Józef Wolff

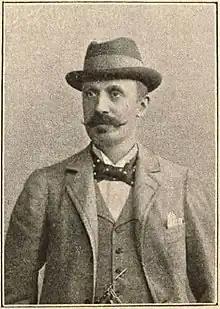
Józef Ludwik Wolff

Józef Ludwik Wolff (born December 15, 1852, in Warsaw, died August 9, 1900, in Heidelberg) was a Polish historian, bookseller, heraldist and genealogist.